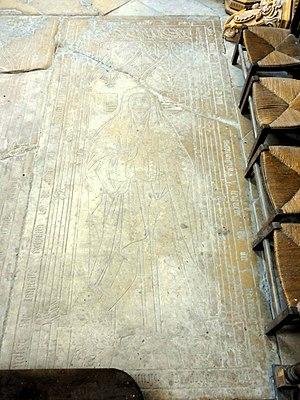
Mobilier de l'église (voir titre).
L'église Sainte-Félicité est une église catholique paroissiale située à Montagny-Sainte-Félicité, dans l'Oise, en France. Elle a été donnée à l'abbaye Saint-Vincent de Senlis en 1154, qui établit un prieuré au nord de l'église, et reste le collateur de la cure jusqu'à la Révolution française. Les éléments les plus anciens de l'église actuelle remontent seulement au XIIIᵉ siècle ; ce sont les supports des voûtes des deux travées droites du chœur. Sinon, l'église a été entièrement reconstruite entre 1510 et 1525 environ, dans le style gothique flamboyant. Seulement la façade et le clocher sont un peu plus récents, et appartiennent déjà à la Renaissance. C'est surtout pour sa haute et gracieuse flèche en pierre que l'église Sainte-Félicité est connue : elle culmine à 65 m de hauteur, et n'est dépassée, dans le département, que par la cathédrale de Senlis. Si l'architecture du reste de l'église ne montre que peu de particularités et reste presque austère, sauf à la façade et au chevet, elle peut s'enorgueillir d'un beau et vaste retable de pierre, installé en 1568 et relatant le martyr de sainte Félicité de Rome, patronne de l'église.